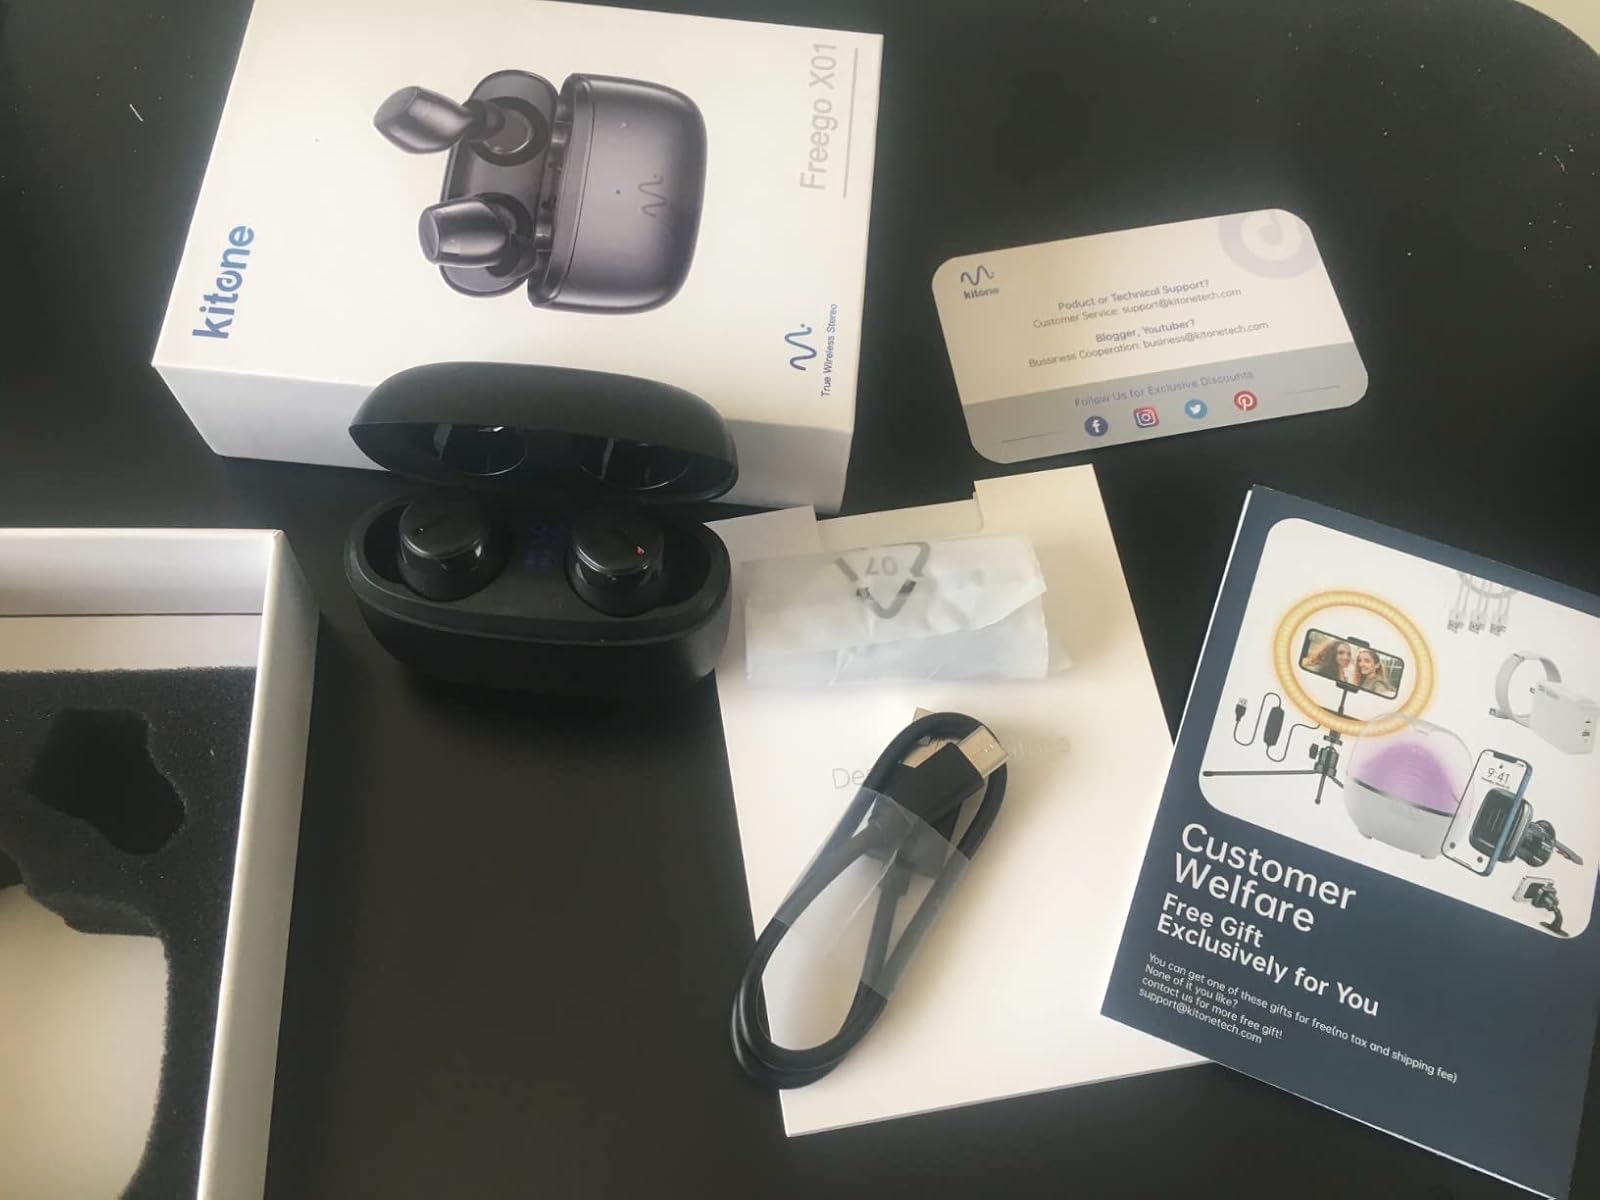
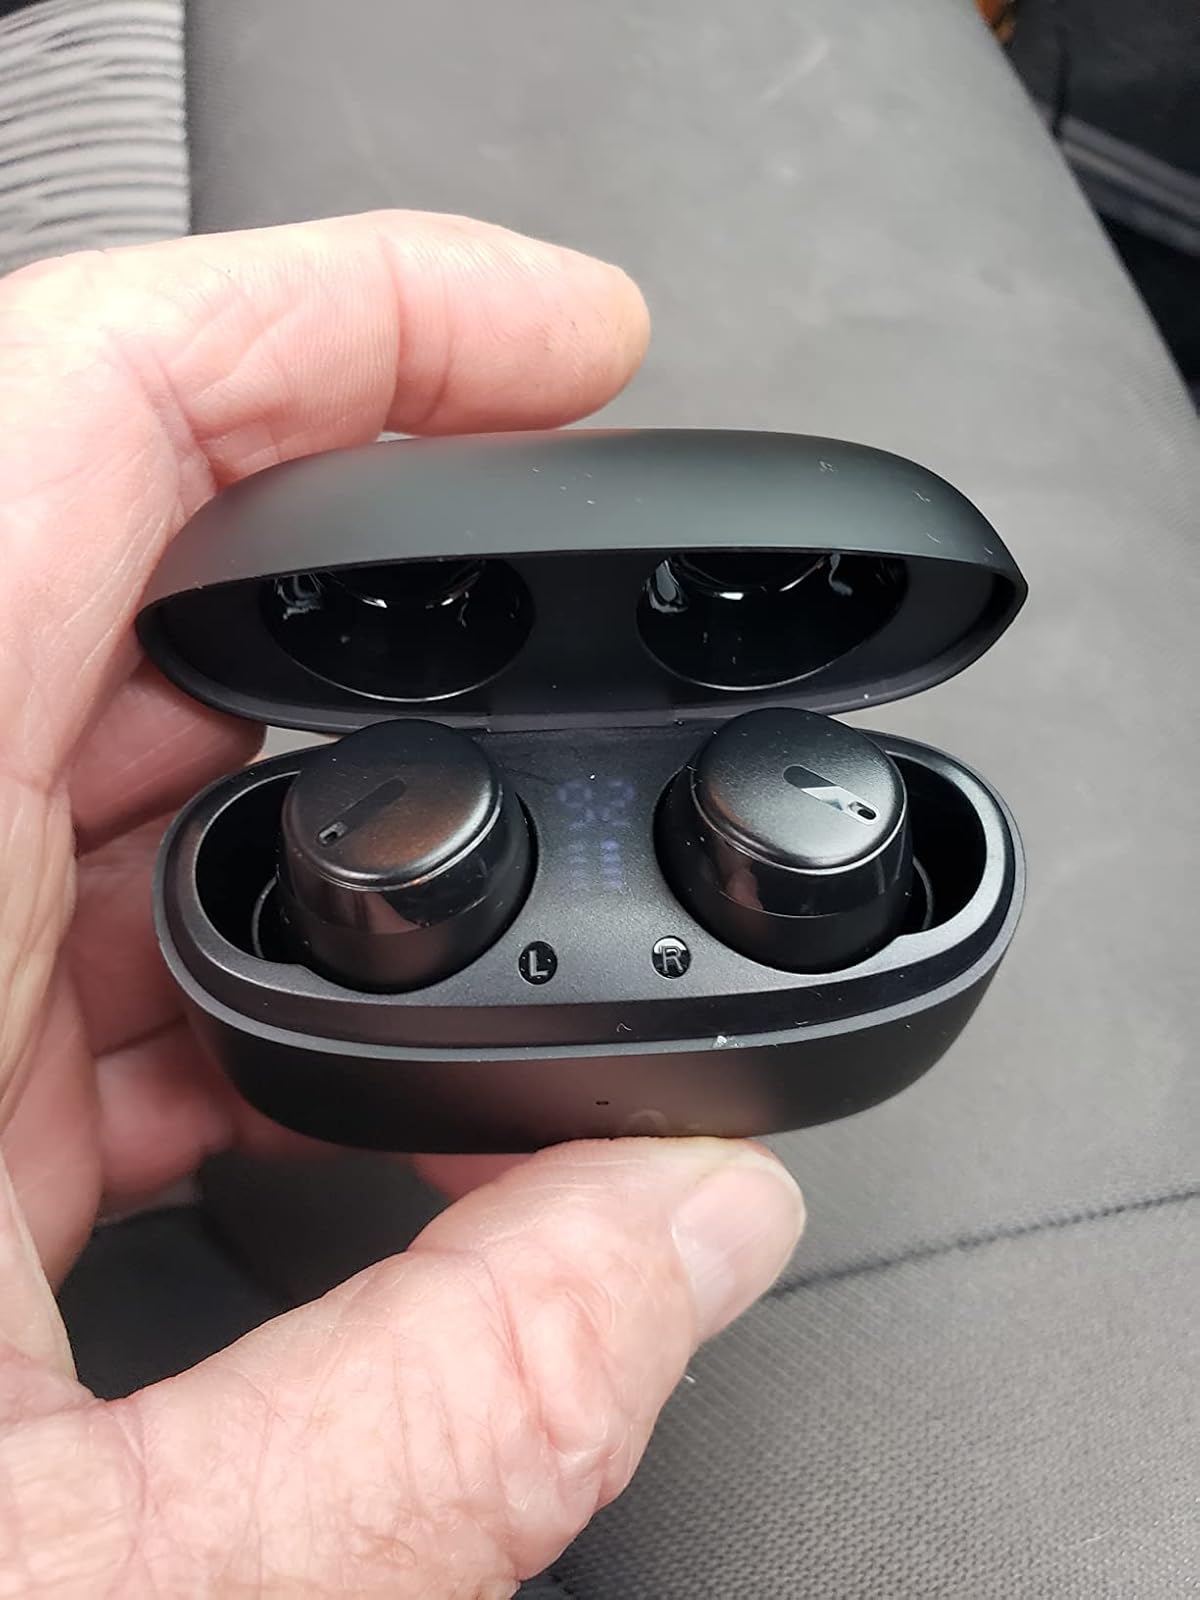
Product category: earbuds
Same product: yes